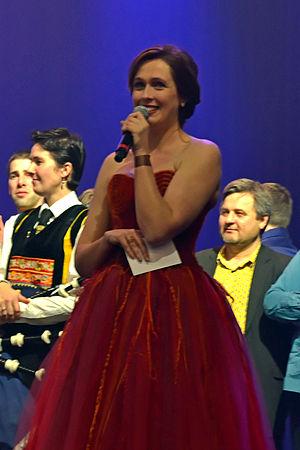
Présentation de La Nuit de la Bretagne par Goulwena an Henaff à Morlaix le 11 janvier 2014.
Goulwena an Henaff, née en 1978 à Locronan, est une présentatrice, doubleuse et comédienne française, brittophone et francophone. Sur France 3 Bretagne, elle anime les émissions Bali Breizh et Mouchig-Dall. Elle est également coauteur et actrice dans la série Ken tuch depuis 2008.